Shaw Junior High School

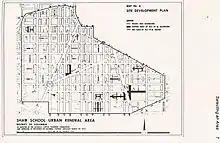
Map of the Shaw School Urban Renewal Area from which the concept of a Shaw neighborhood was derived. Includes the U Street and Logan Circle areas

Until the 1960s, what is now Shaw was called Midcity. In 1966, planners used the enrollment boundary of Shaw Junior High School to define the Shaw School Urban Renewal Area – which created a concept of a "Shaw neighborhood" larger than what is generally considered Shaw today, covering today's core Shaw neighborhood, the U Street Corridor, Logan Circle and Truxton Circle.